Gladys Maud Sandes

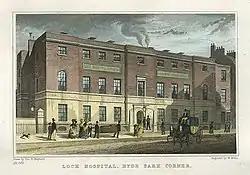
The London Lock Hospital, shown shortly after its establishment in 1747, was the first voluntary venereal disease clinic in Britain. Gladys Sandes became the first female surgeon at the hospital in 1925.

Gladys Maud Sandes Alston (5 November 1897 – 17 January 1968) was an Irish surgeon and venereologist and the first woman surgeon at the London Lock Hospital in 1925. Inspired by Elizabeth Garrett Anderson, she became an active member of the medical community and published widely on venereal diseases like syphilis and the treatment of children after sexual assault.